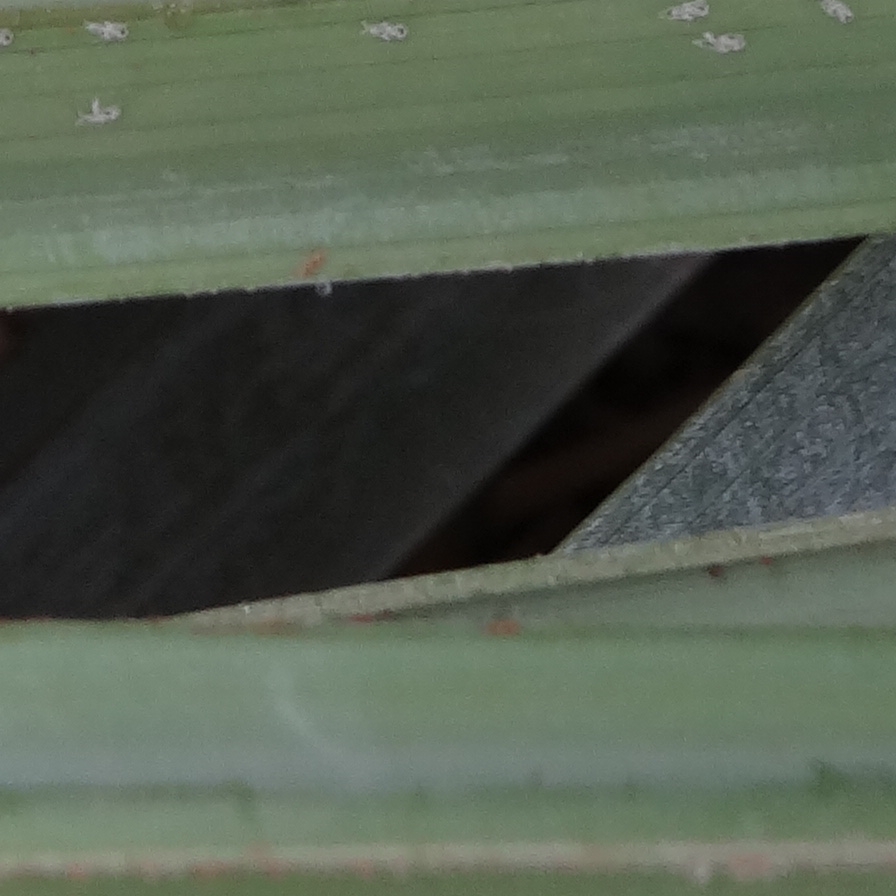
Label: Bug